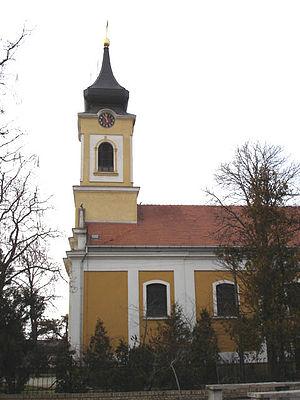
Le diocèse de Subotica est un diocèse catholique de rite romain ; il est situé en Serbie. Son siège est situé à Subotica, dans la province de Voïvodine. Il est actuellement administré par l'évêque János Pénzes.
Martonoš est une localité de Serbie située dans la province autonome de Voïvodine. Elle fait partie de la municipalité de Kanjiža dans le district du Banat septentrional. Au recensement de 2011, elle comptait 1 961 habitants.
Potisje est une région de Serbie. Elle est située dans la province de Voïvodine.